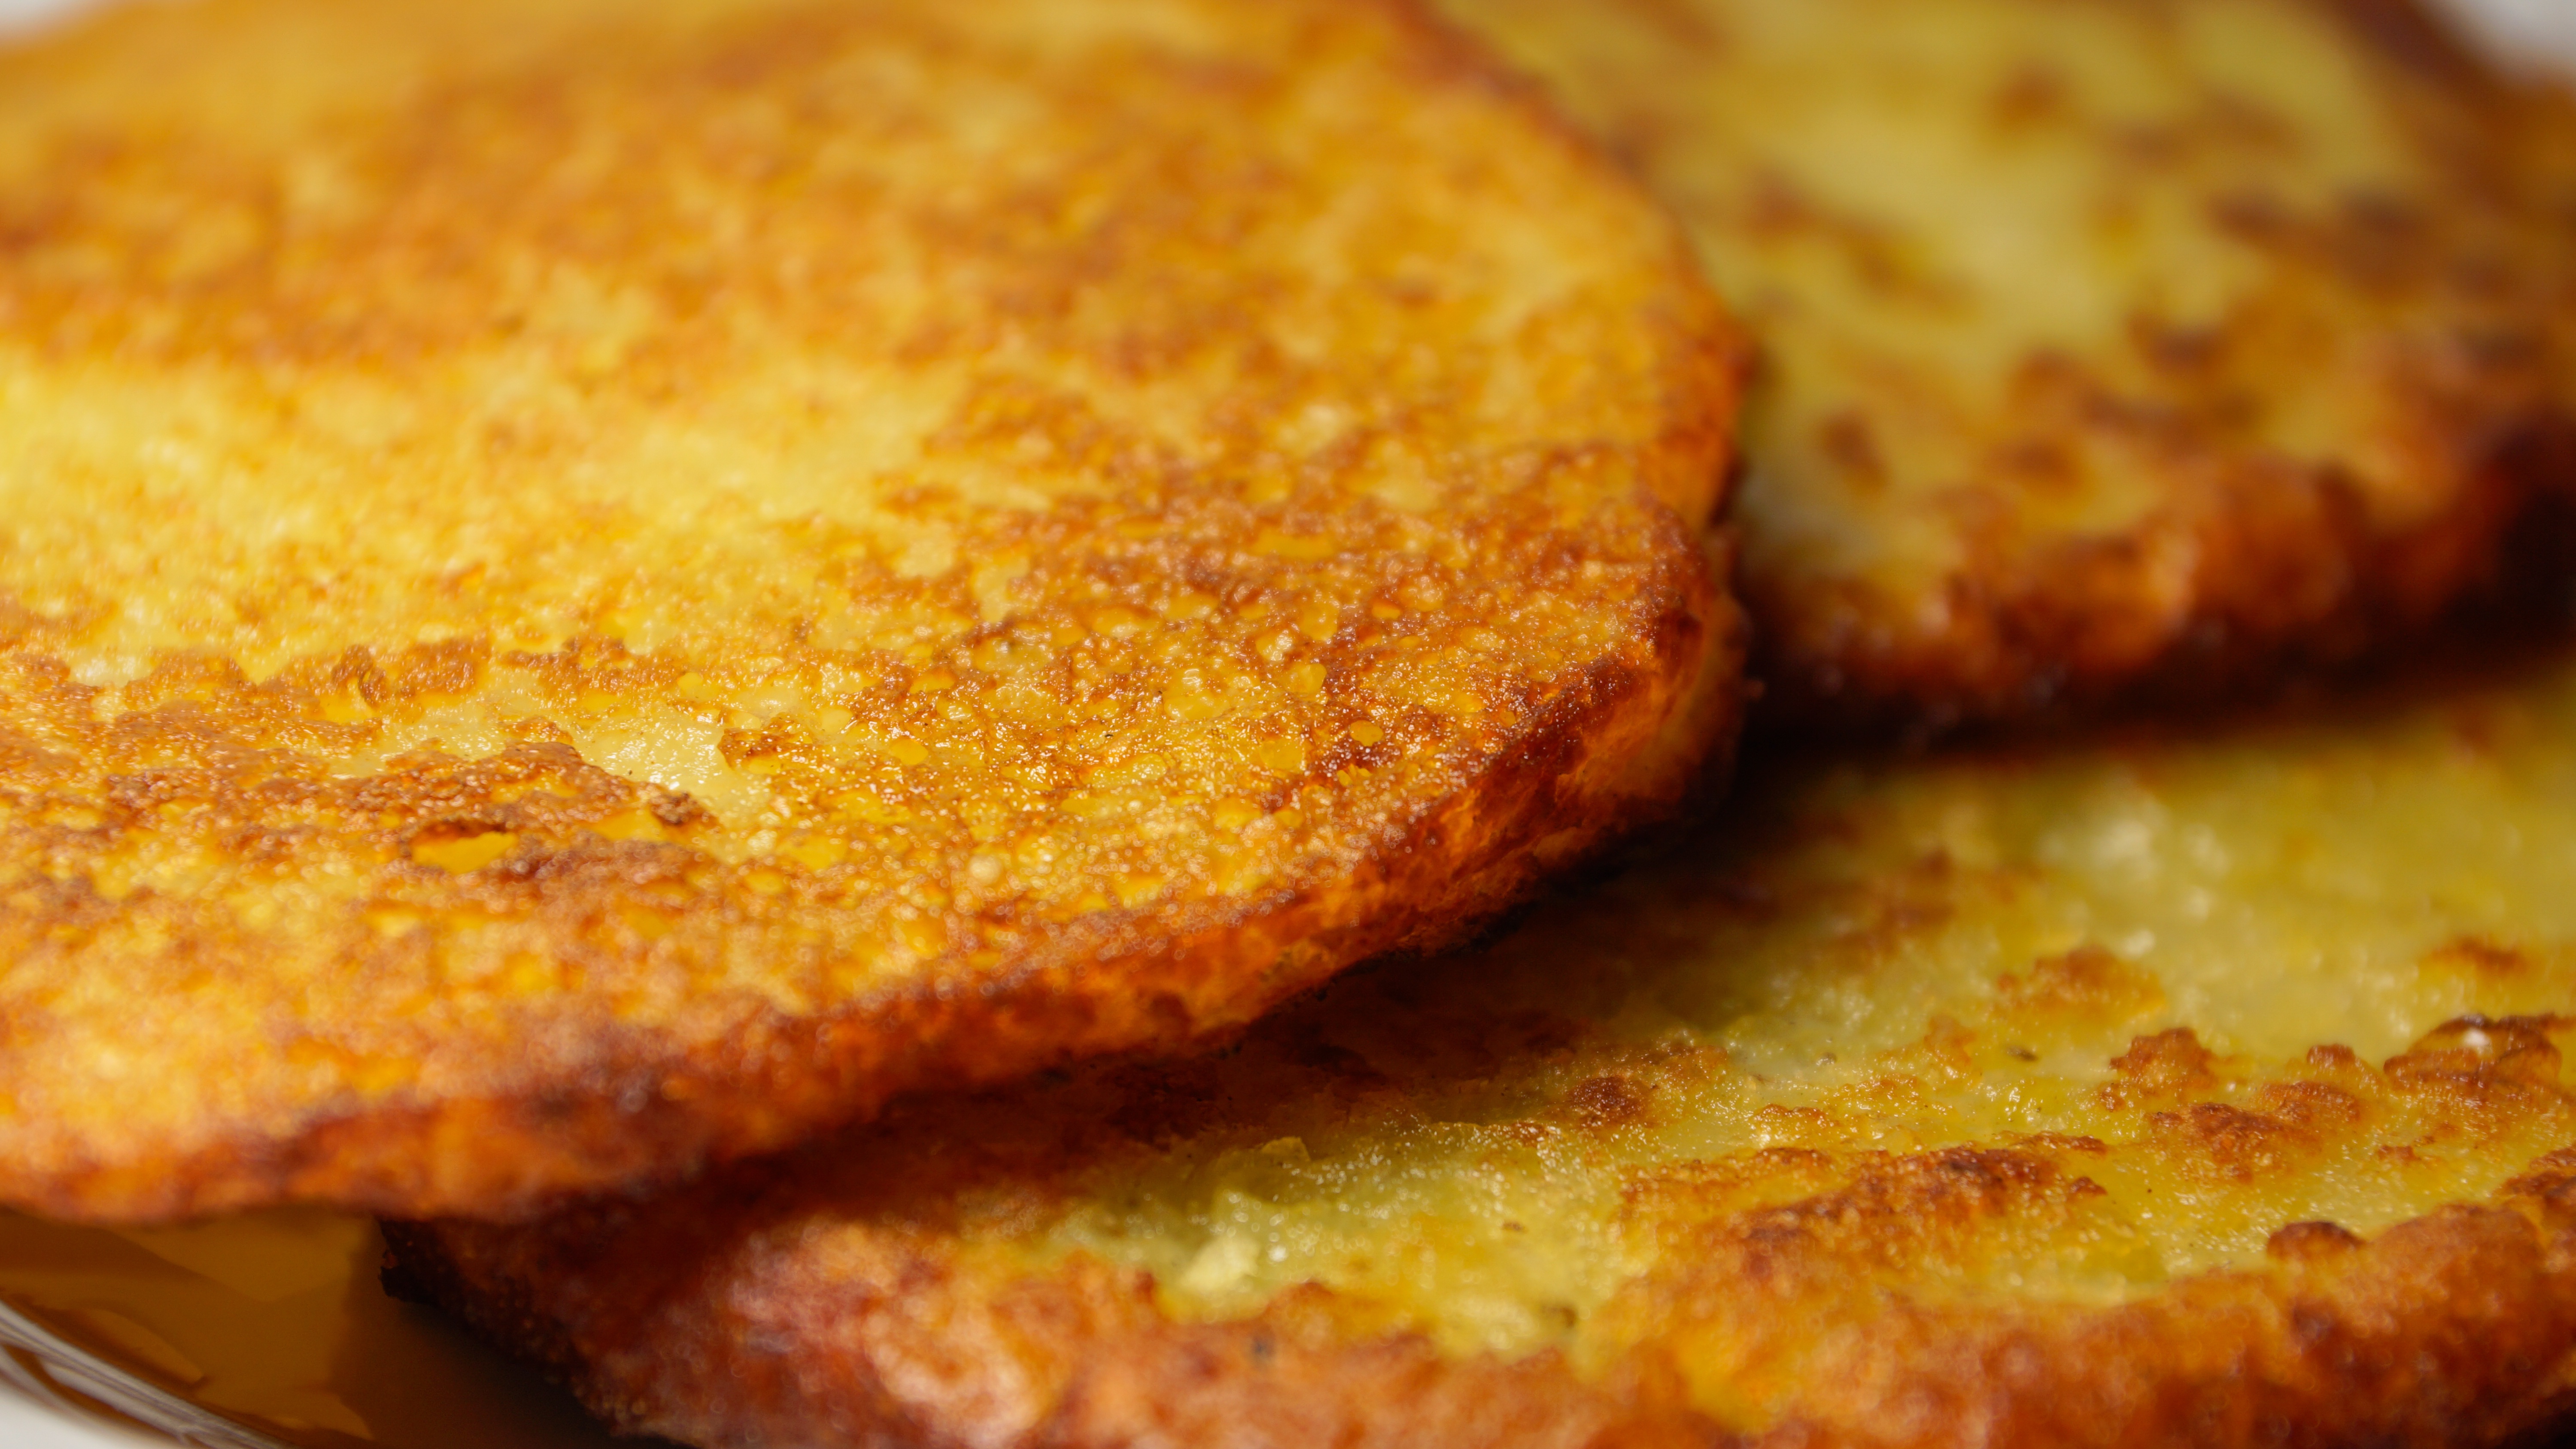
dish, meal, food, golden, produce, vegetable, brown, fish, breakfast, fast food, cuisine, potato, pancake, fried, gold, vegetarian food, potatoes, hanukkah, prepared, cutlet, latkes, schnitzel, junk food, chanukkah, croquette, fritter, fried food, tortilla de patatas, syrniki, potato pancake, potato pancakes, latke